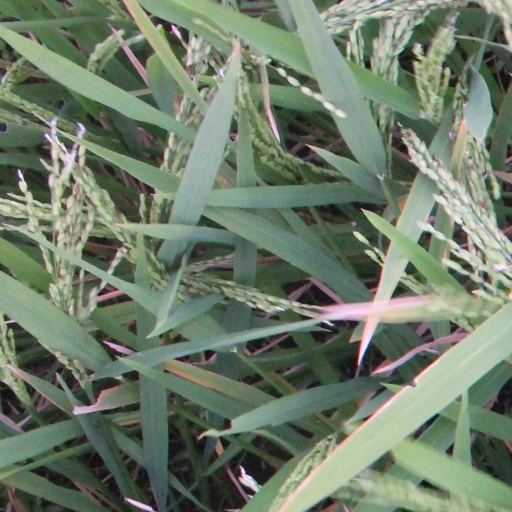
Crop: rice